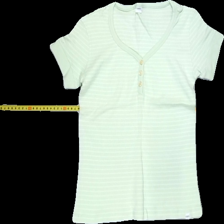
View: front
Type: Top
Category: Ladies
Brand: Not in the list
Brand text on label: TIPPY
Colors: White, Green
Material: 100%cotton
Pattern: Striped
Cut: Regular, V-collar
Size: M
Season: Spring
Stains: Minor
Price range: <50
Recommended usage: Export